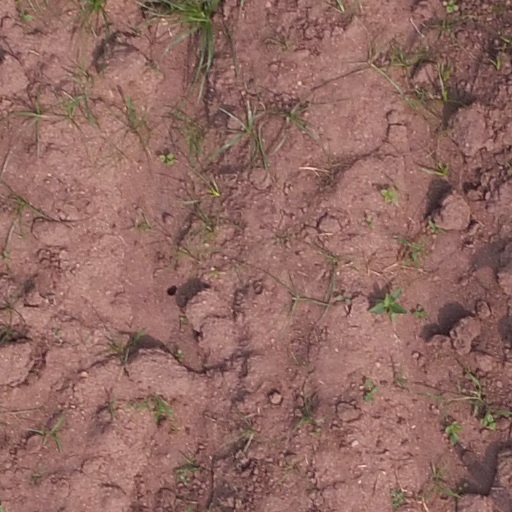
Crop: maize; corn